Tafl games

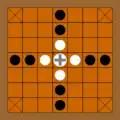
Brandub board

Brandubh (or brandub) was the Irish form of tafl. From two poems it is known that it was played with five men against eight, and that one of the five was a "Branán", or chief. A number of 7×7 boards have been found, the most famous being the elaborate wooden board found at Ballinderry in 1932, featuring holes for pegged pieces, possibly to allow for portability of the game. The name "brandubh" means "black raven".